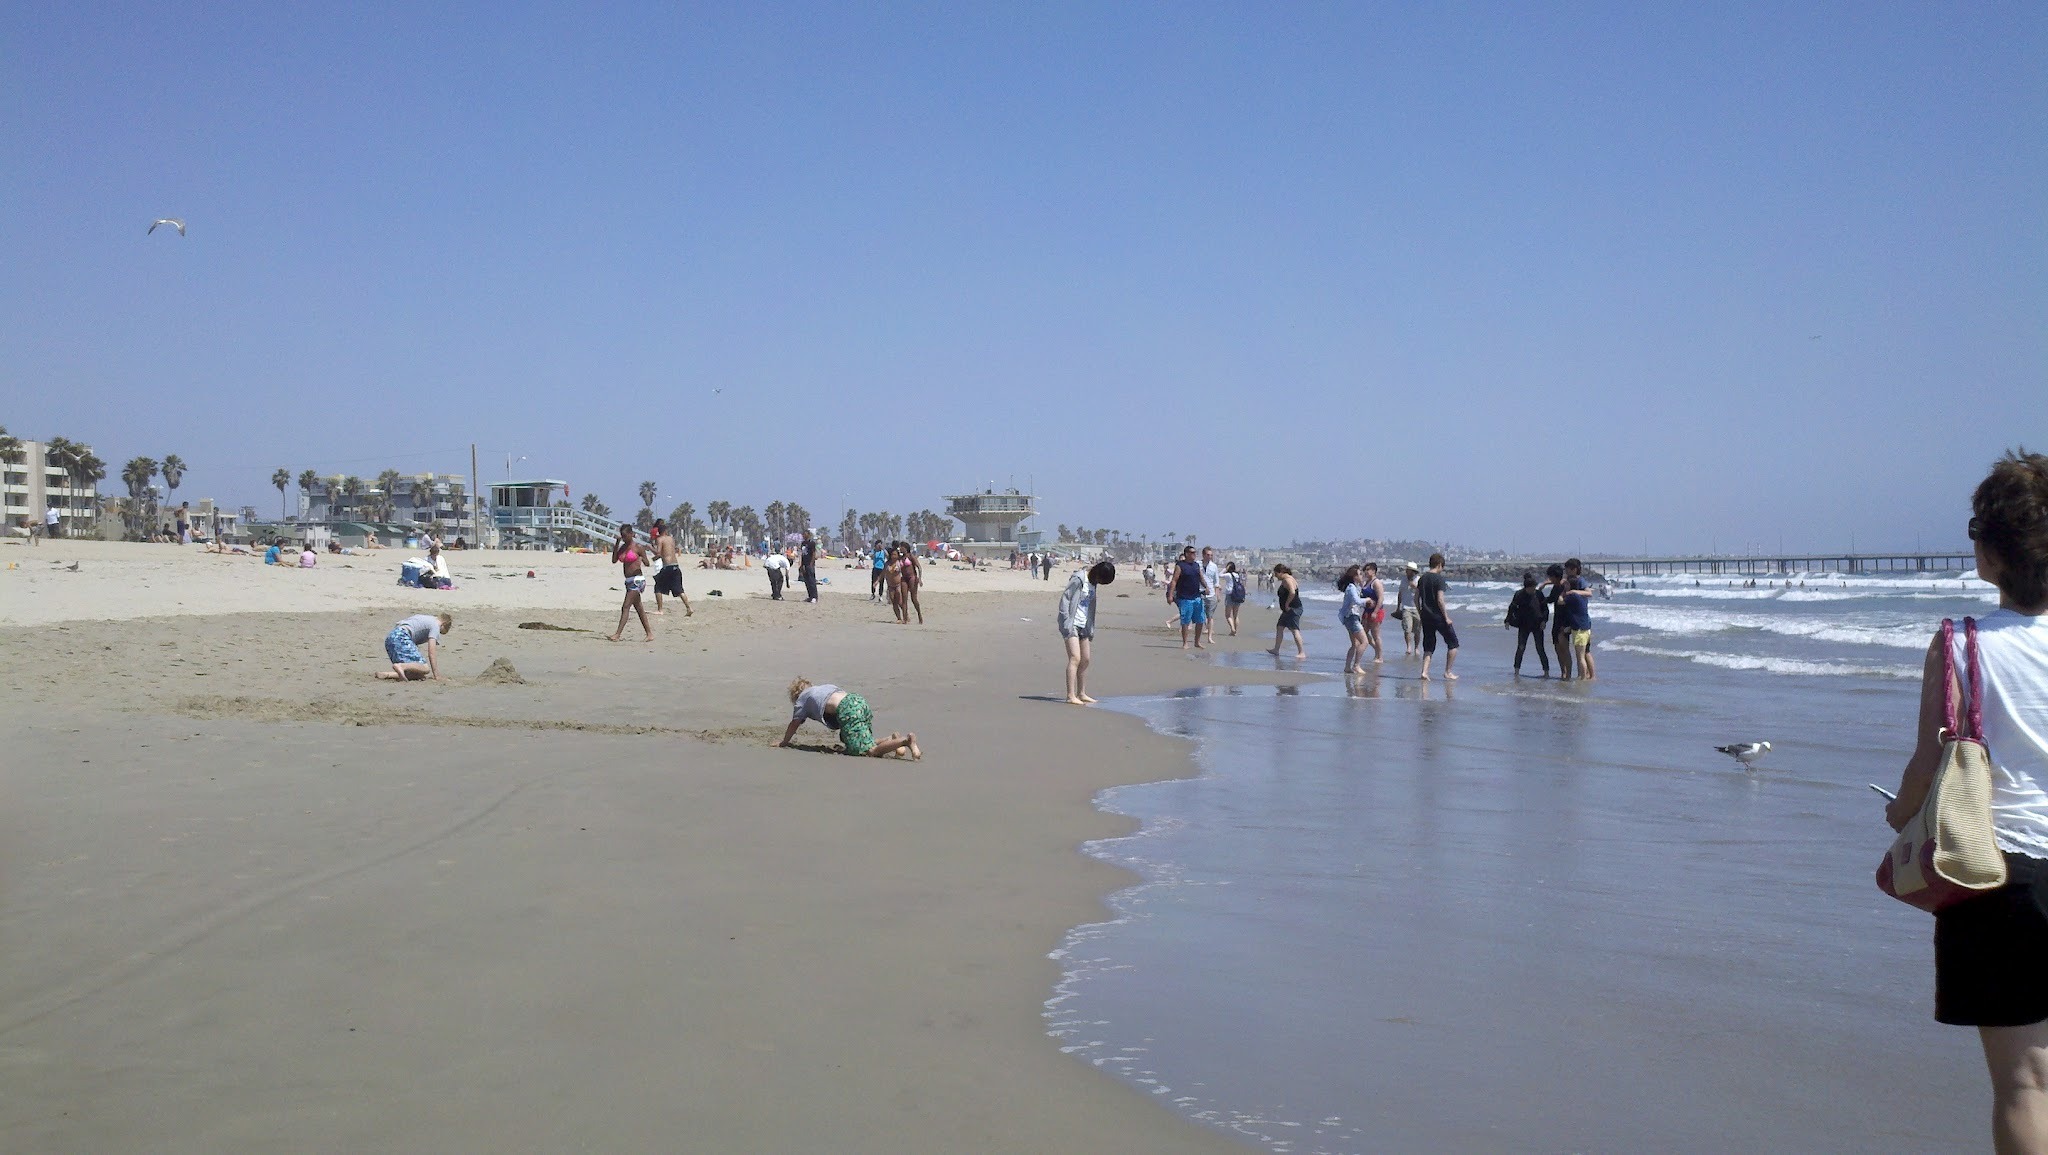
beach, sea, coast, water, sand, ocean, boardwalk, shore, walkway, vacation, california, body of water, pacific, los angeles